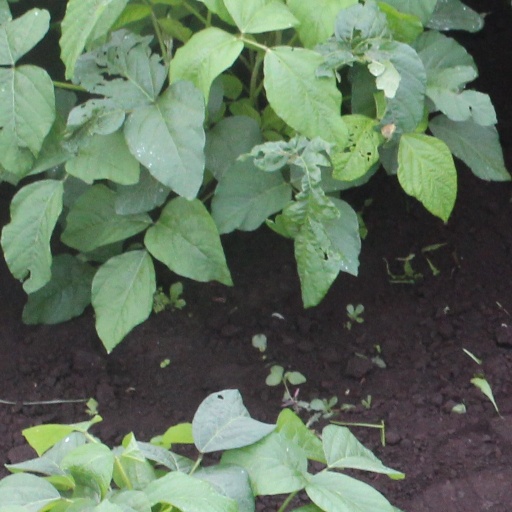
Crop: soybean